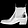
Label: Ankle boot